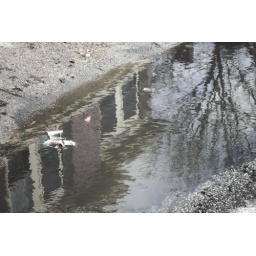
Reflection of a house and trees in a Washington DC puddle, Feb 2011.